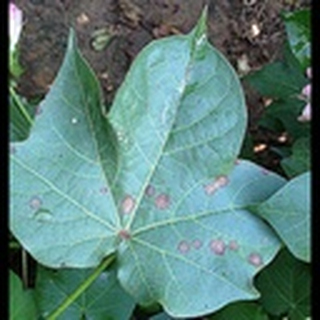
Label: cotton_target_spot